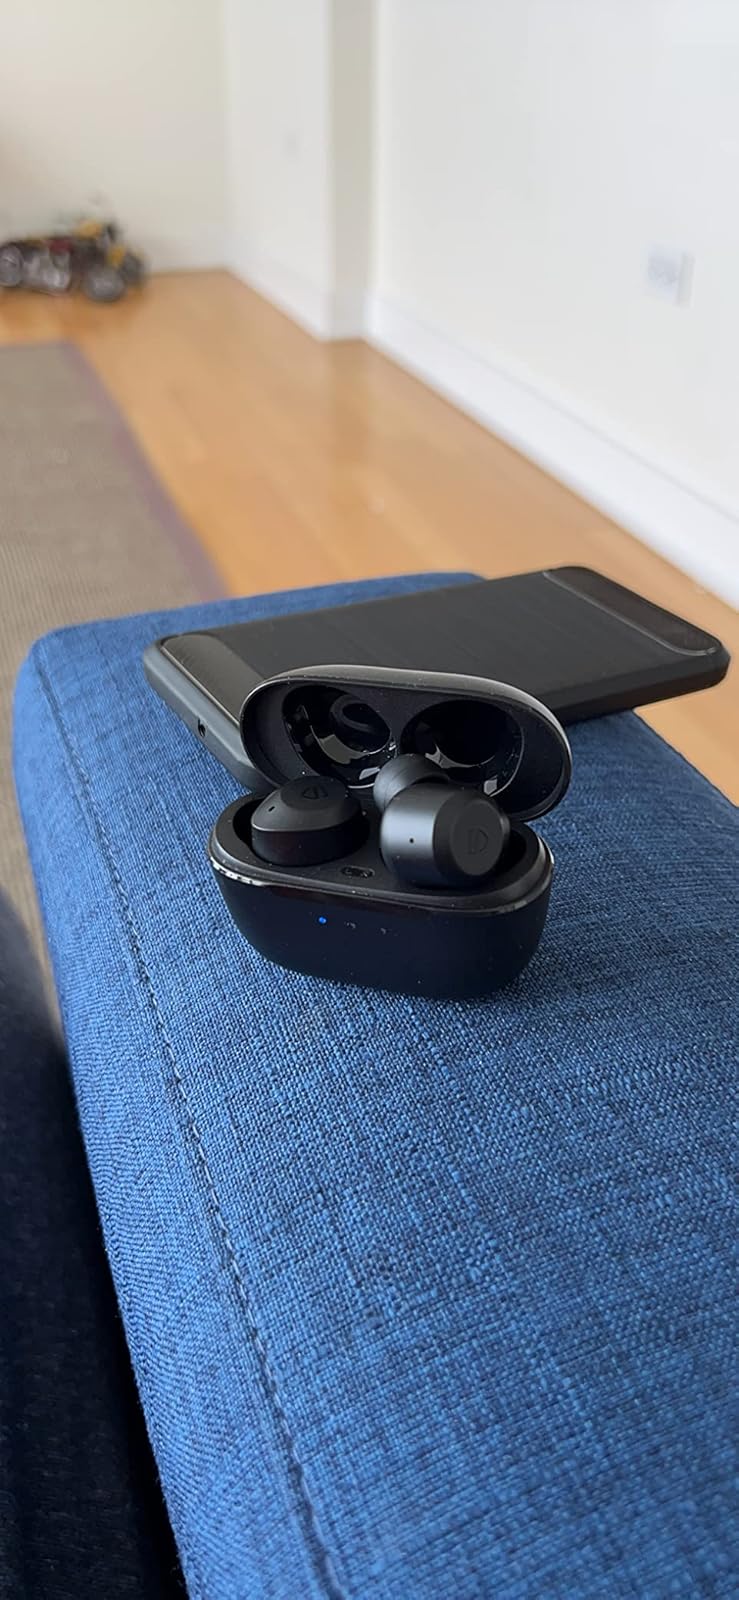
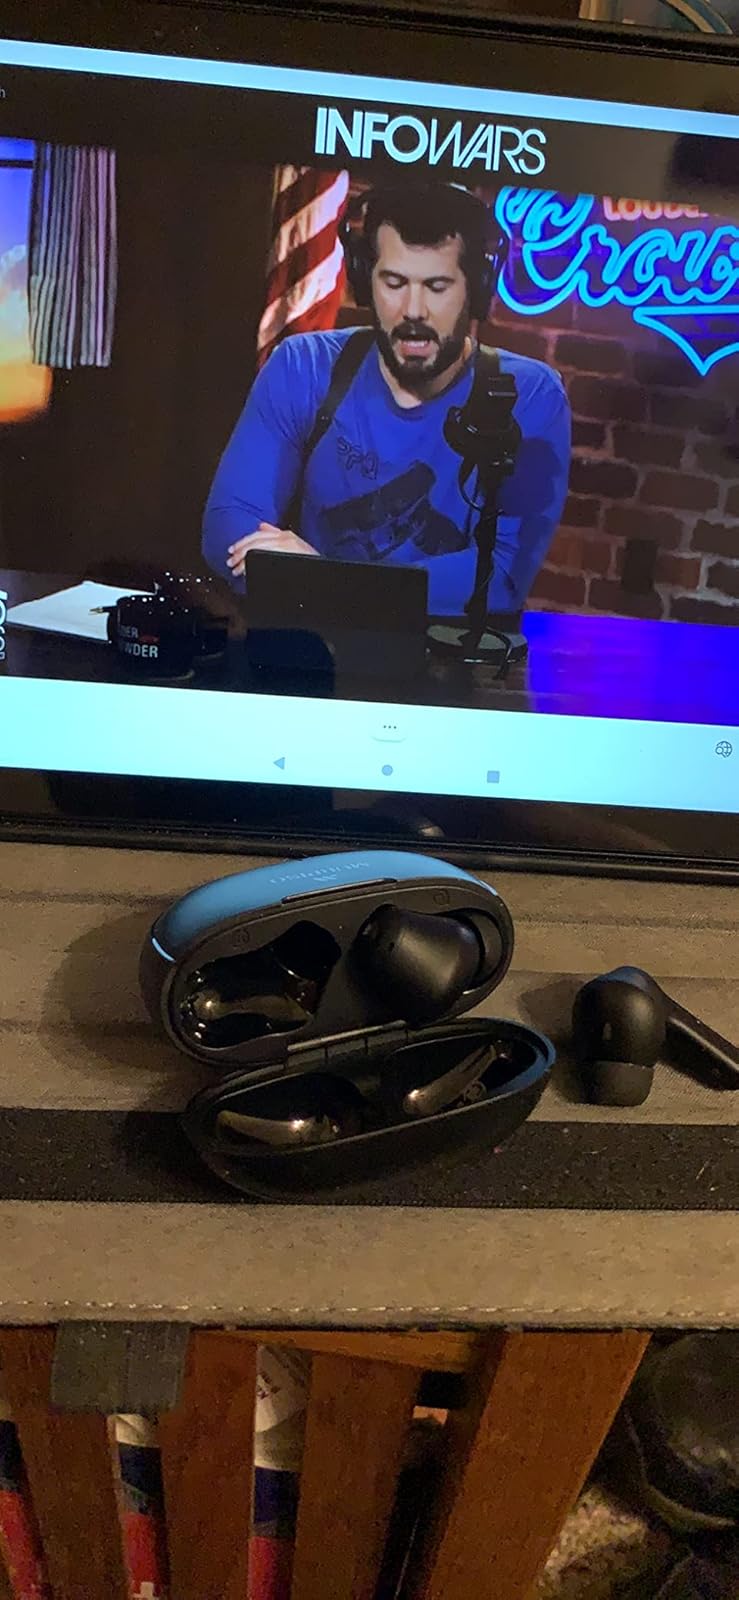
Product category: earbuds
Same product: no